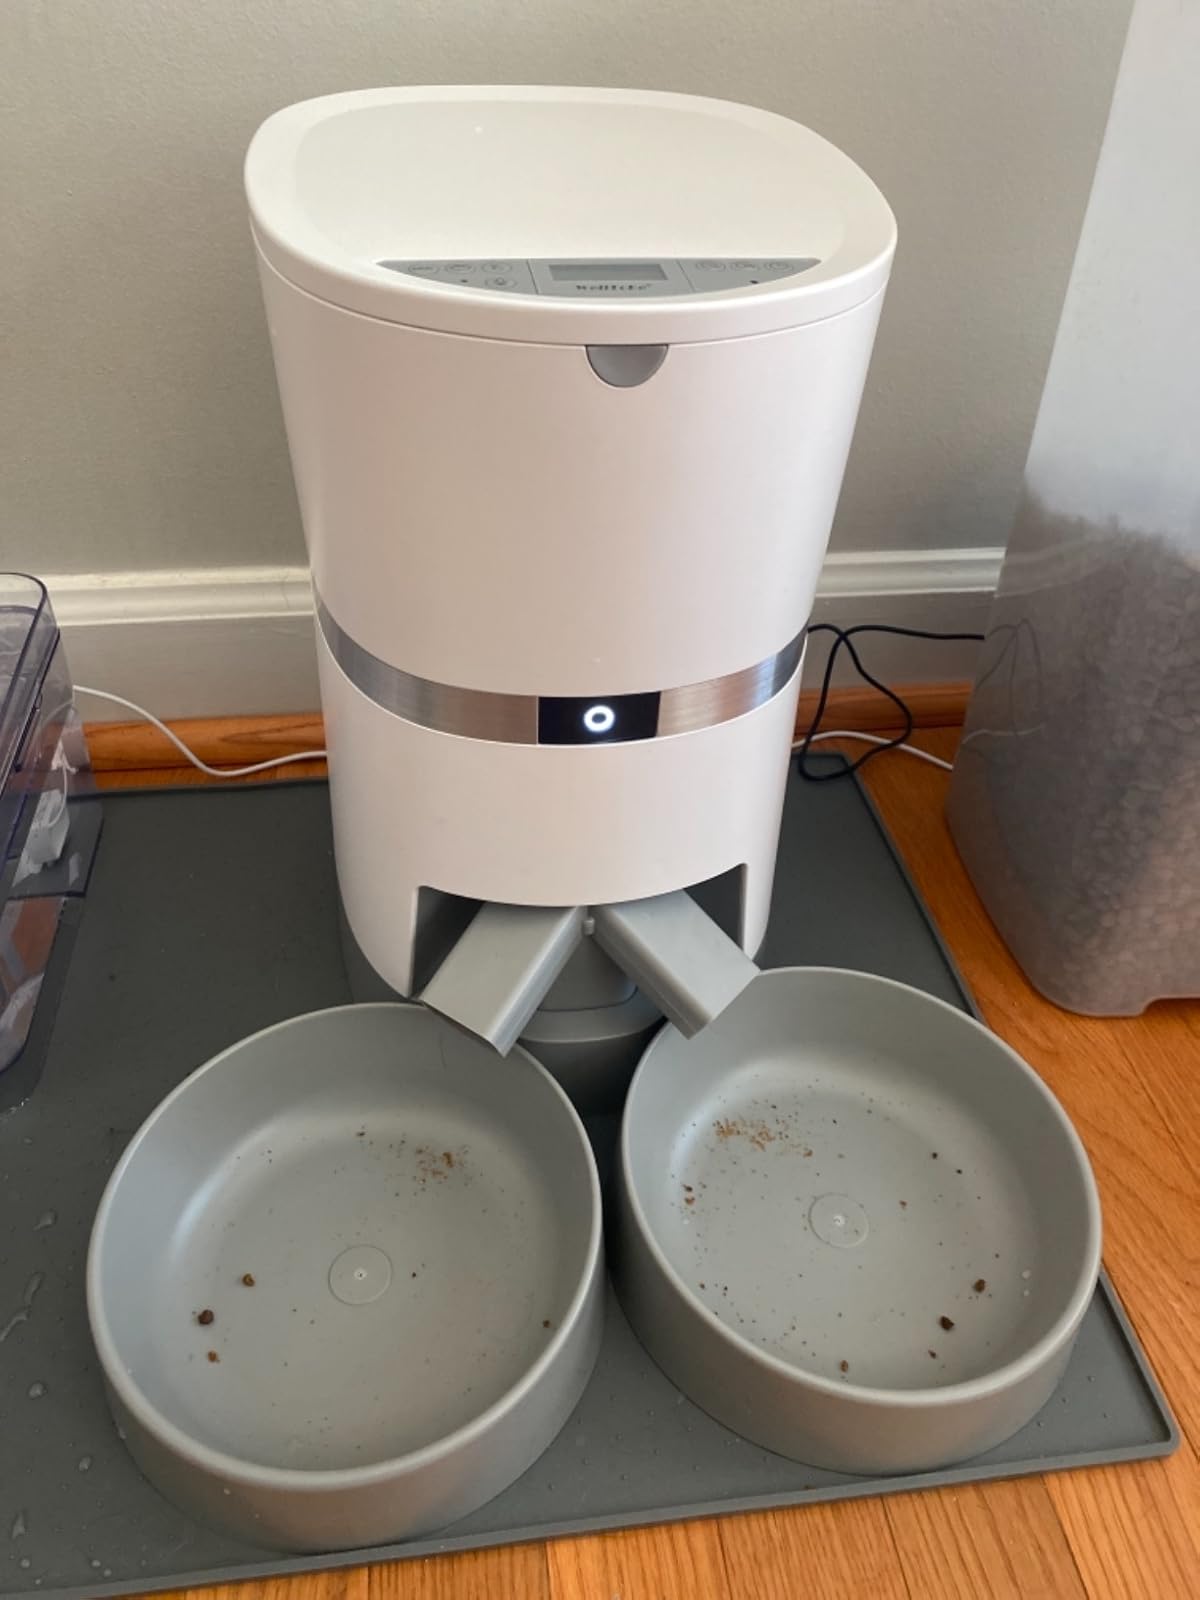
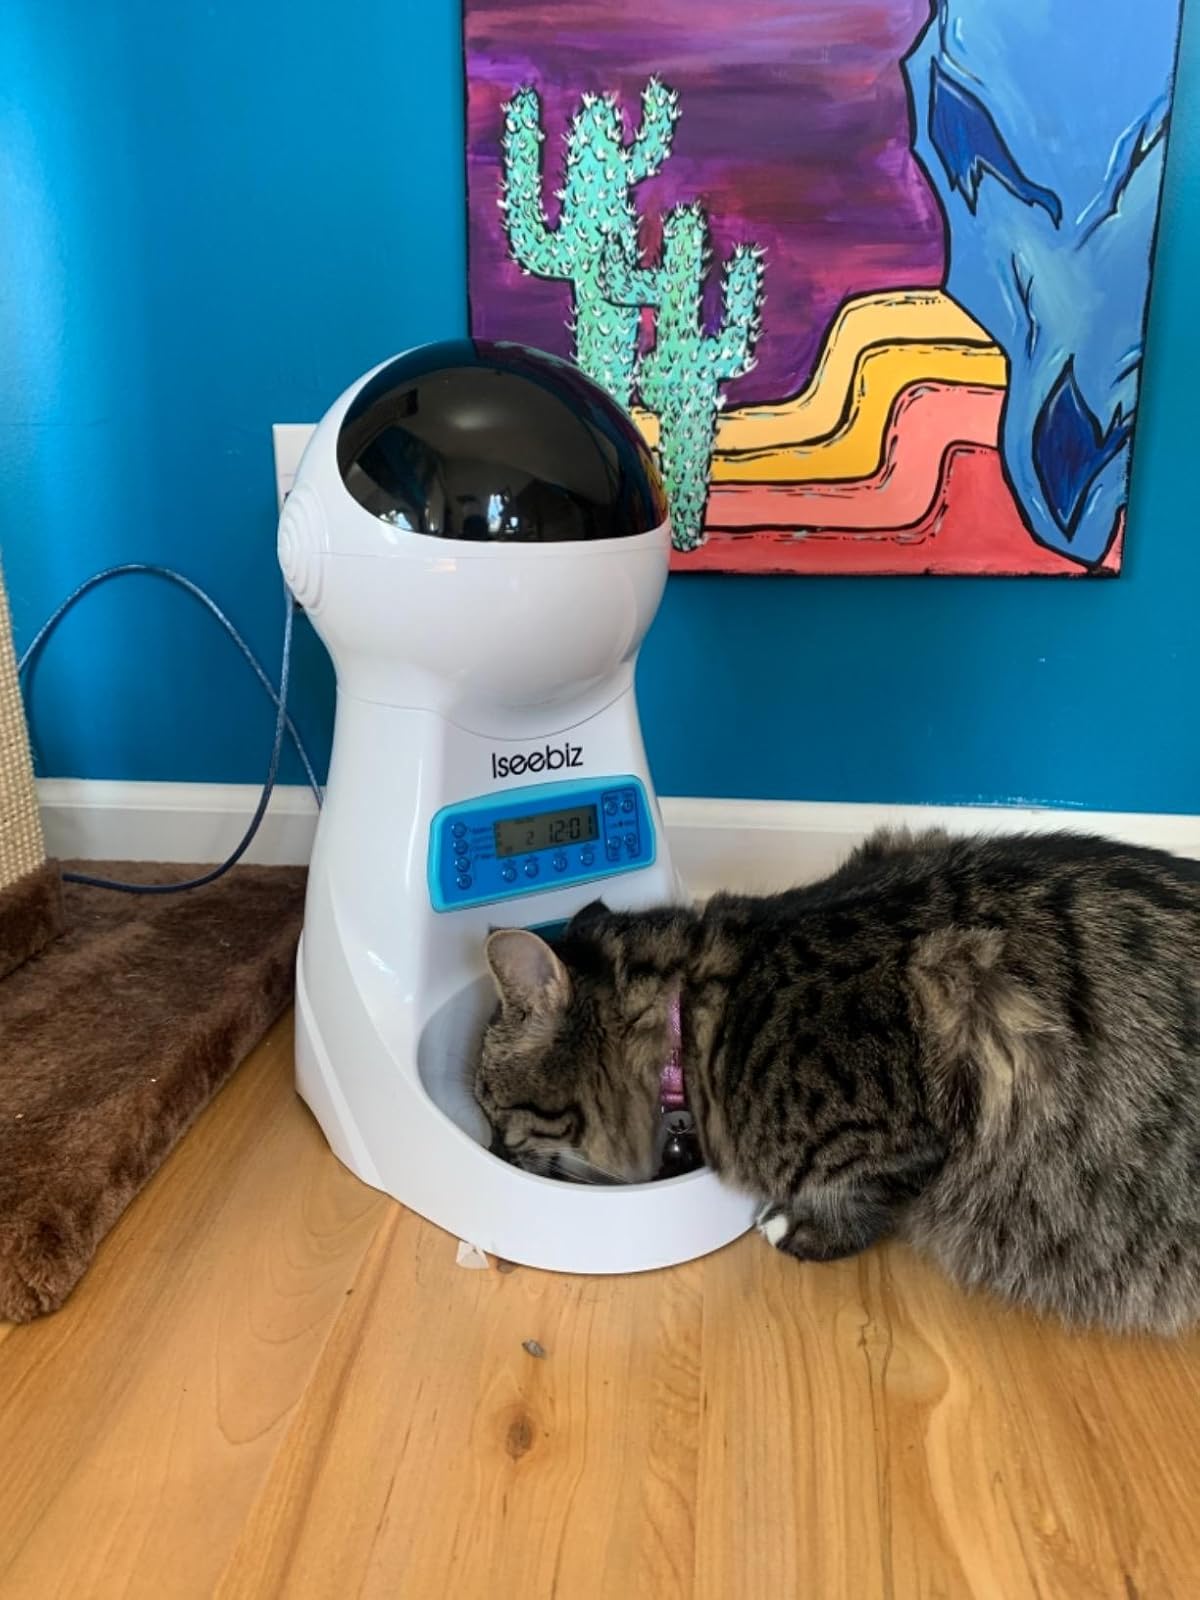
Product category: items_feeder
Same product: no